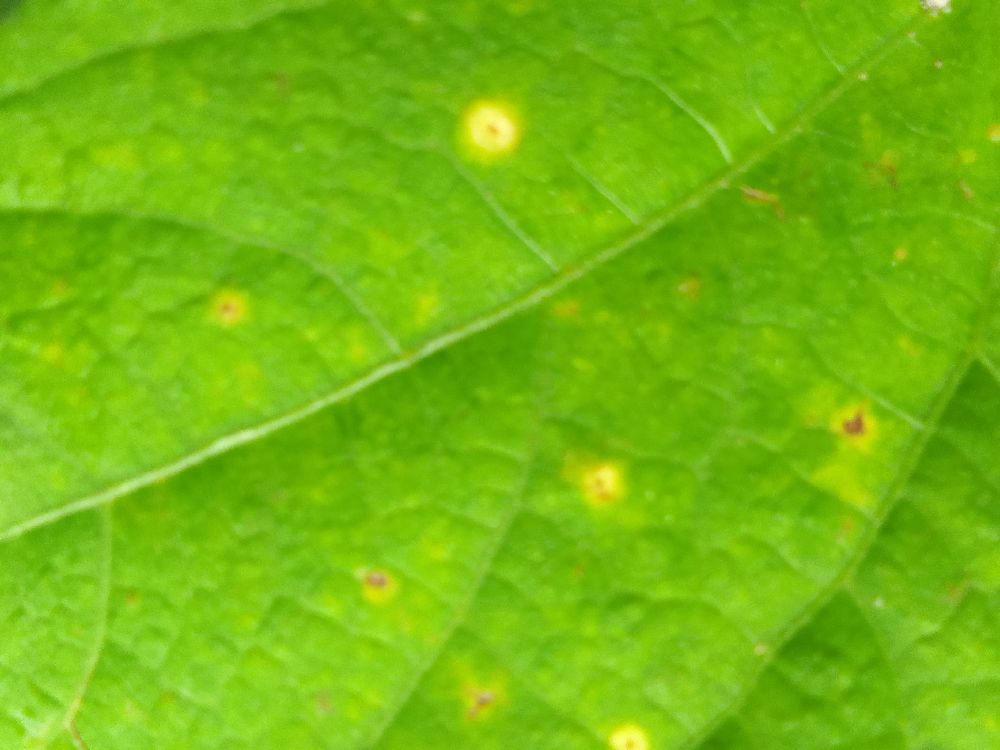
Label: rust